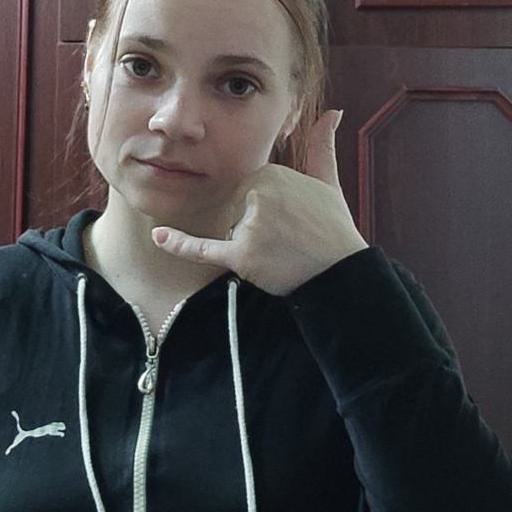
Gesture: call